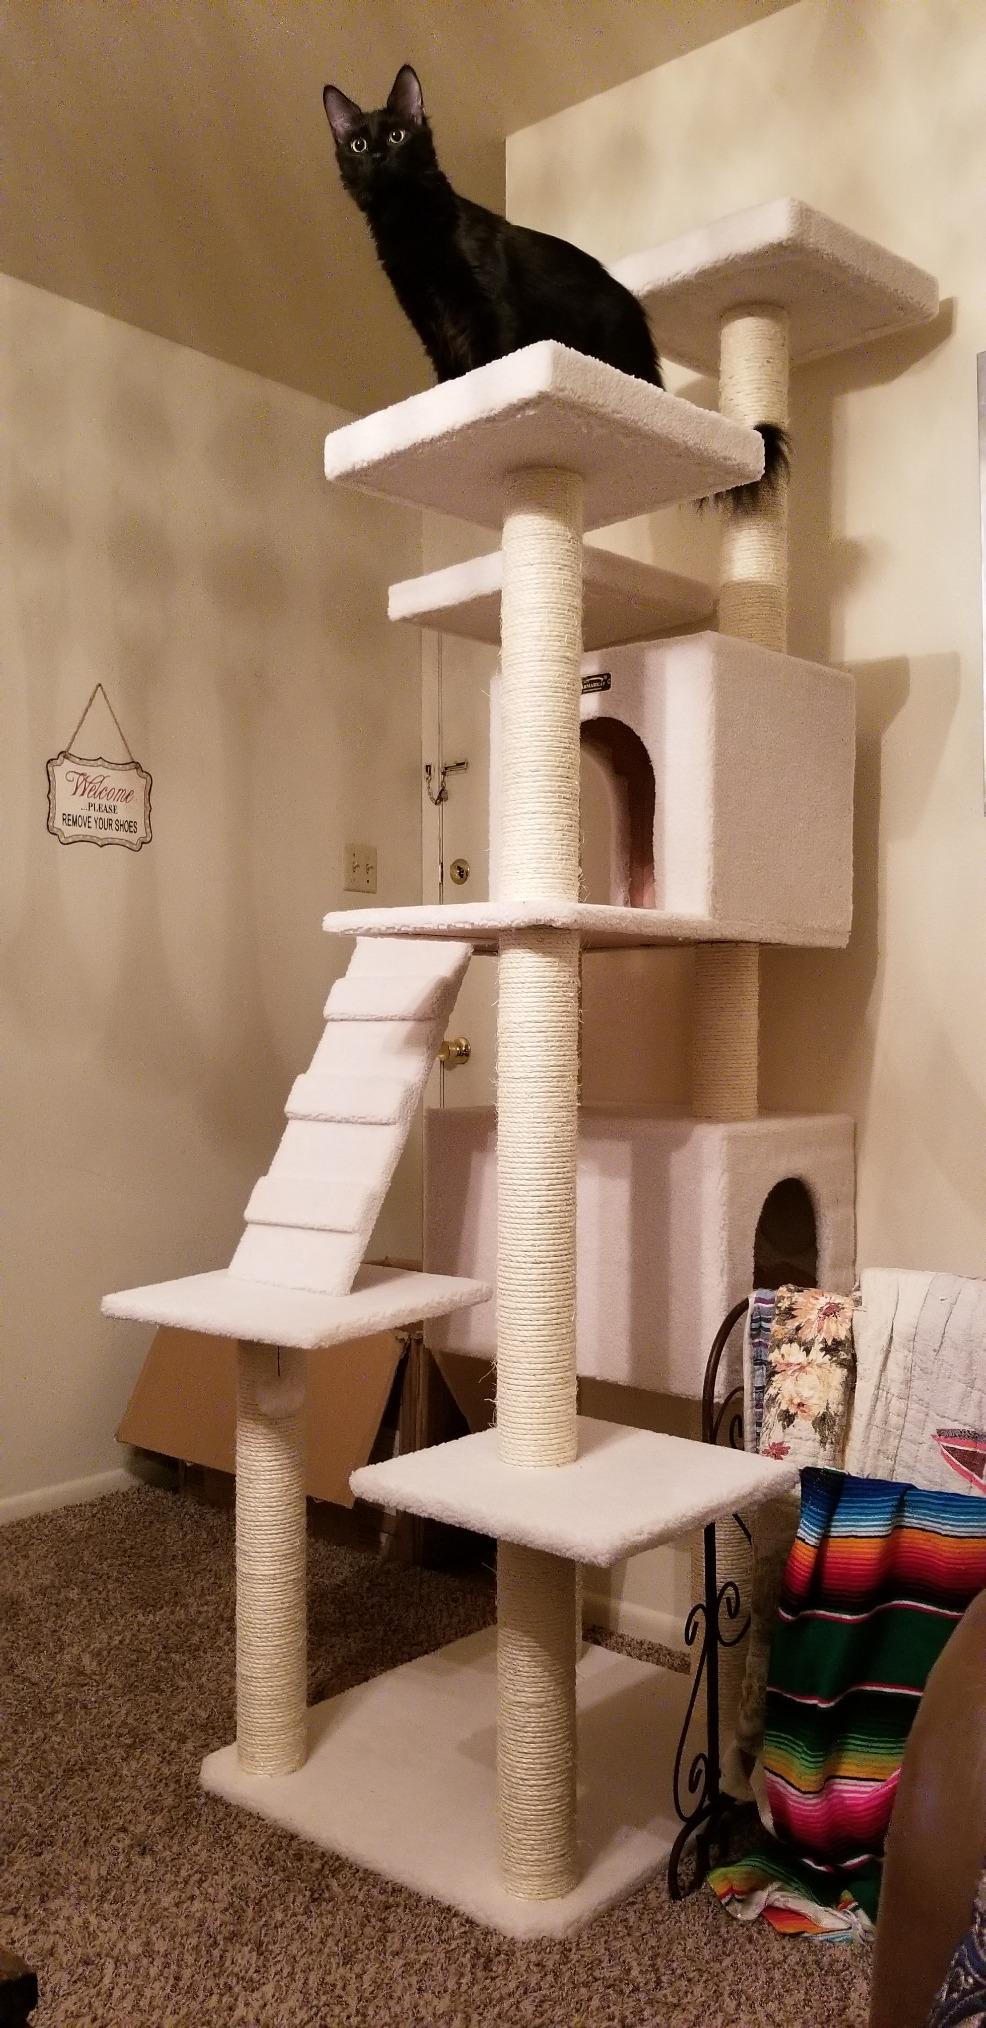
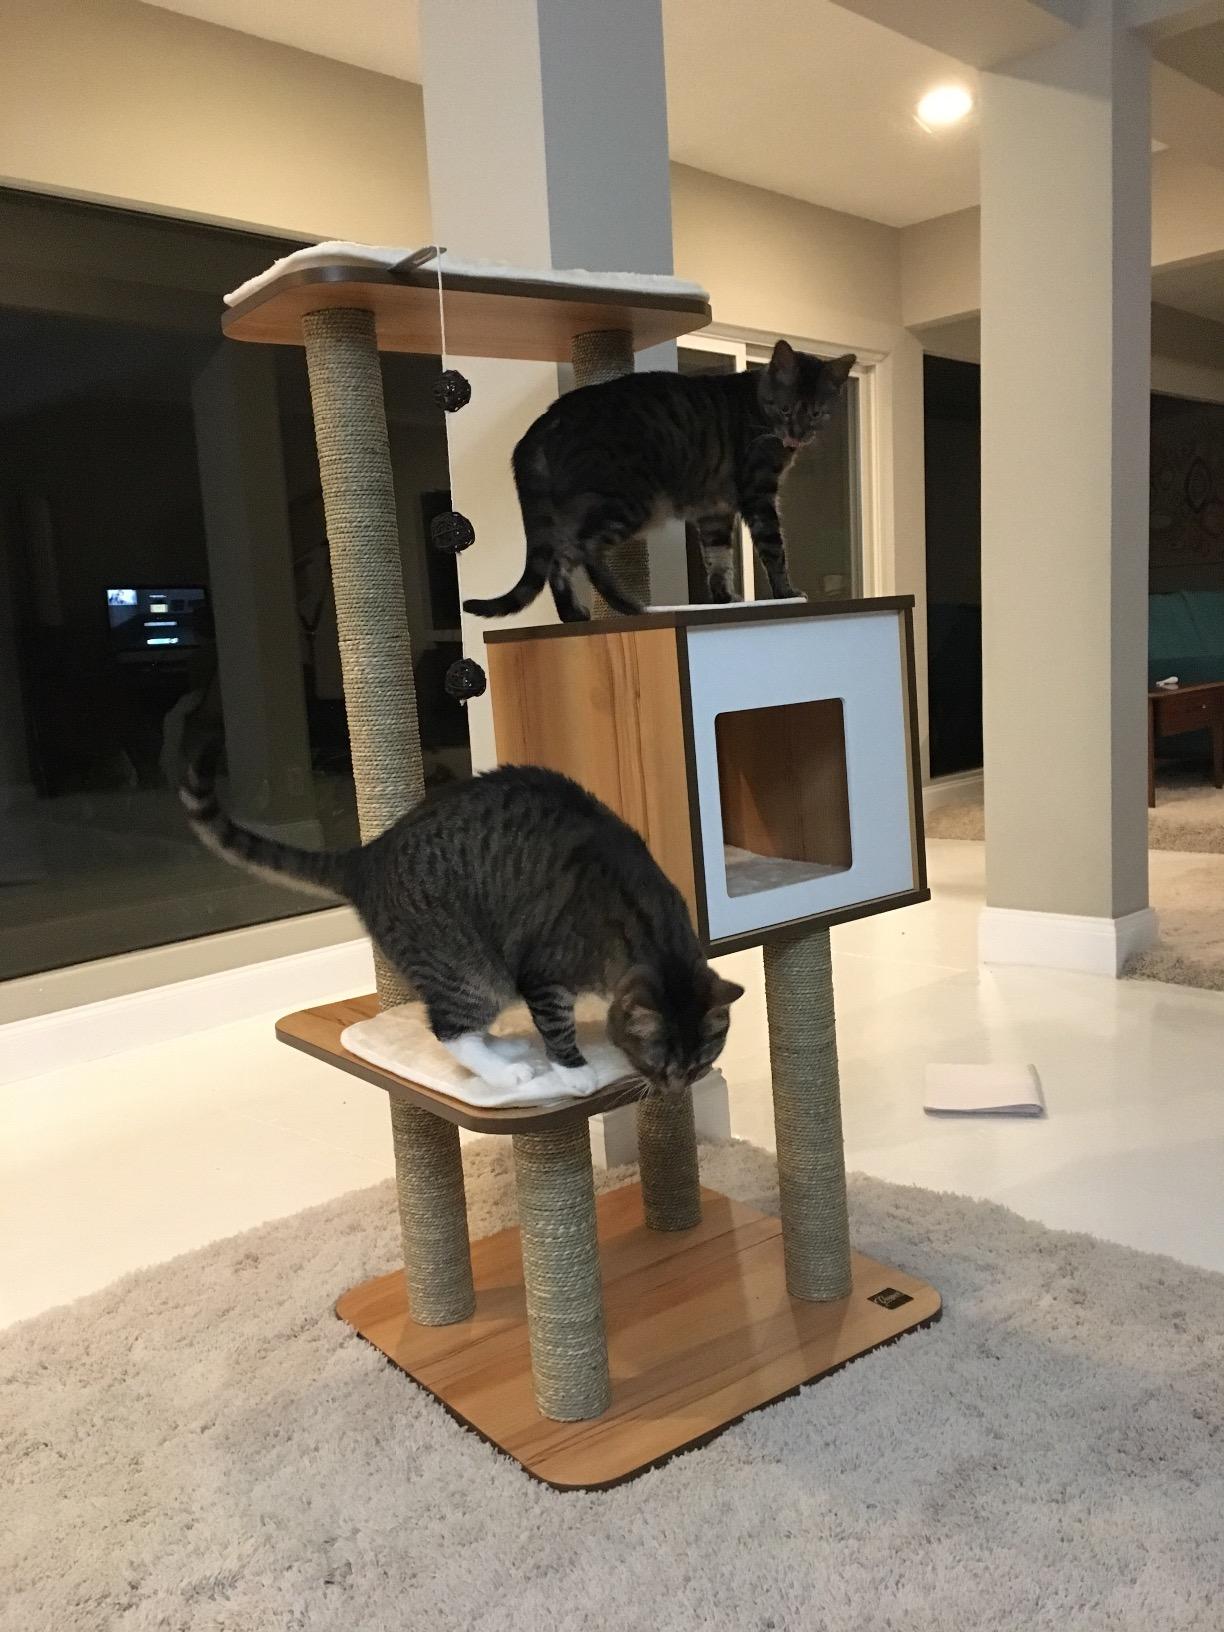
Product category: items_cat tree
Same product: no